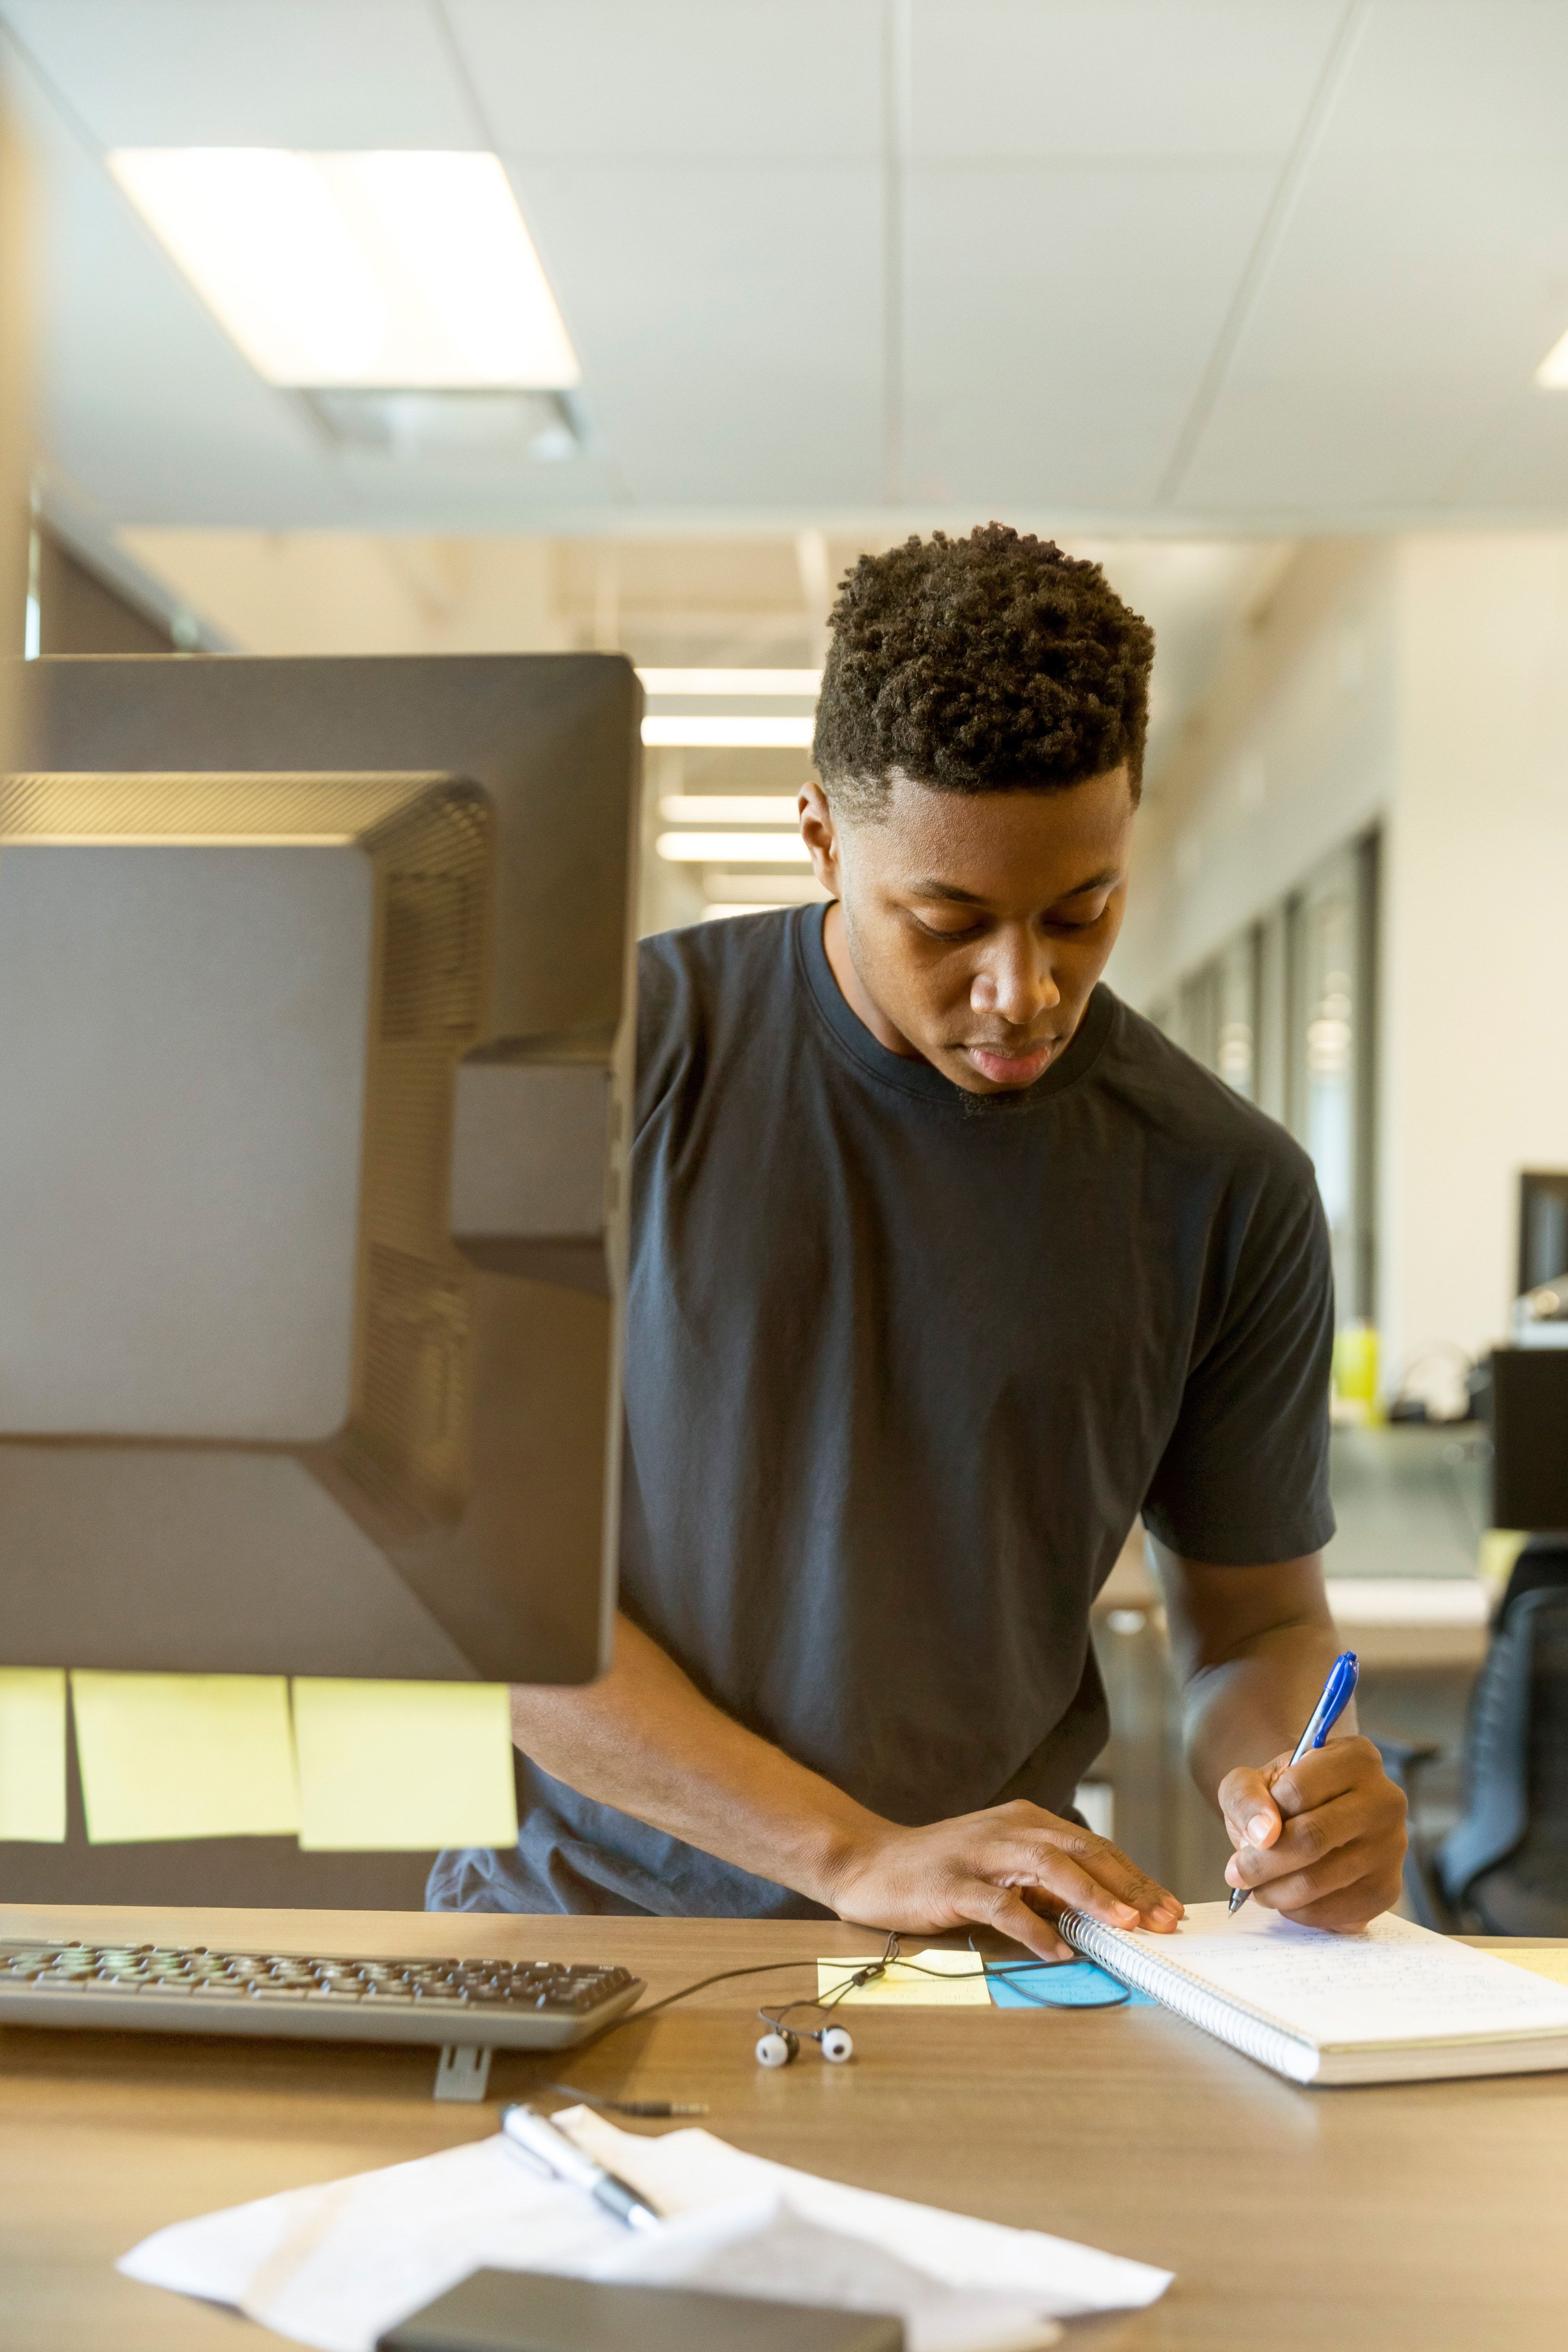
design, student, learning, room, white collar worker, fashion design, interior design, office, job, homework, desk